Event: Ecuador Earthquake
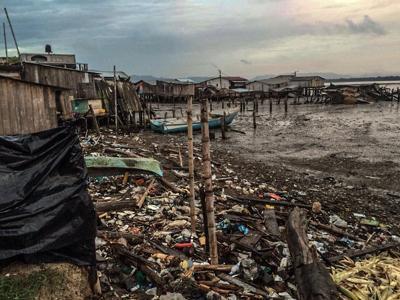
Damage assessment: damage